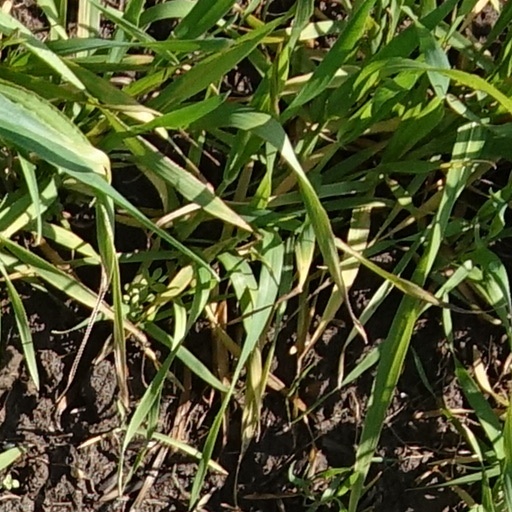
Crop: wheat